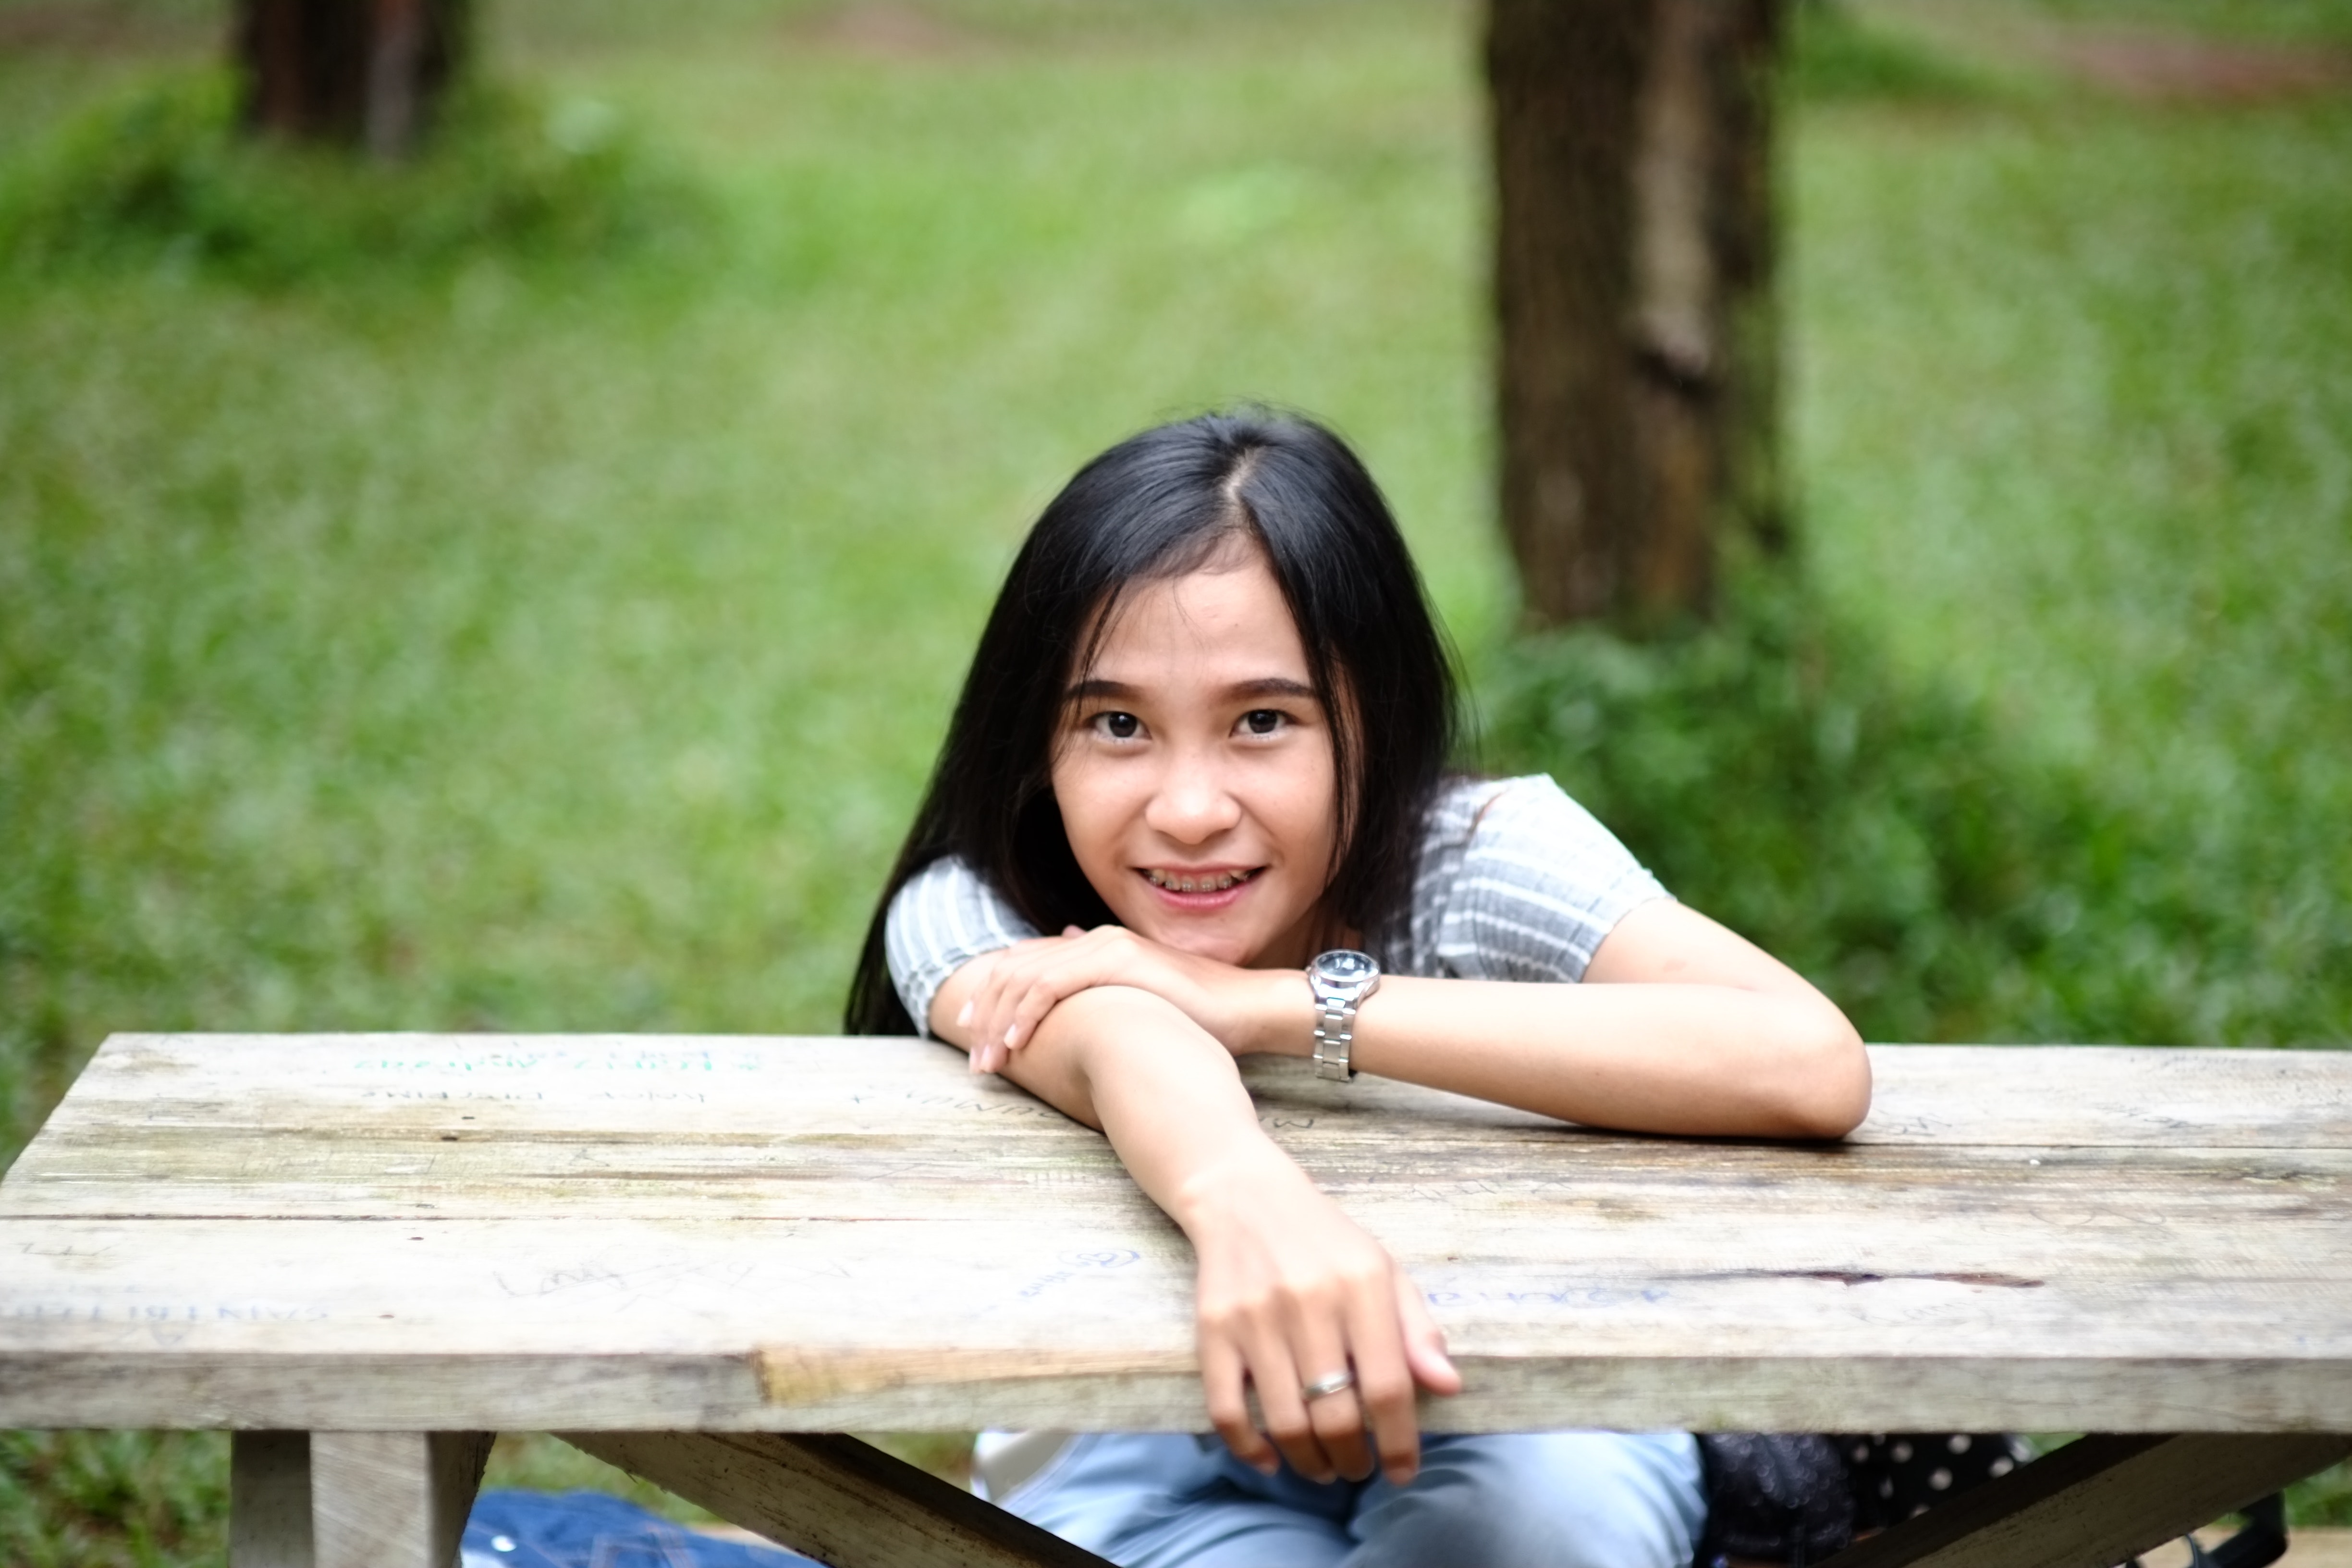
People in nature, photograph, sitting, beauty, skin, grass, leisure, happy, smile, photography, fun, tree, wood, portrait photography, table, plant, fawn, black hair